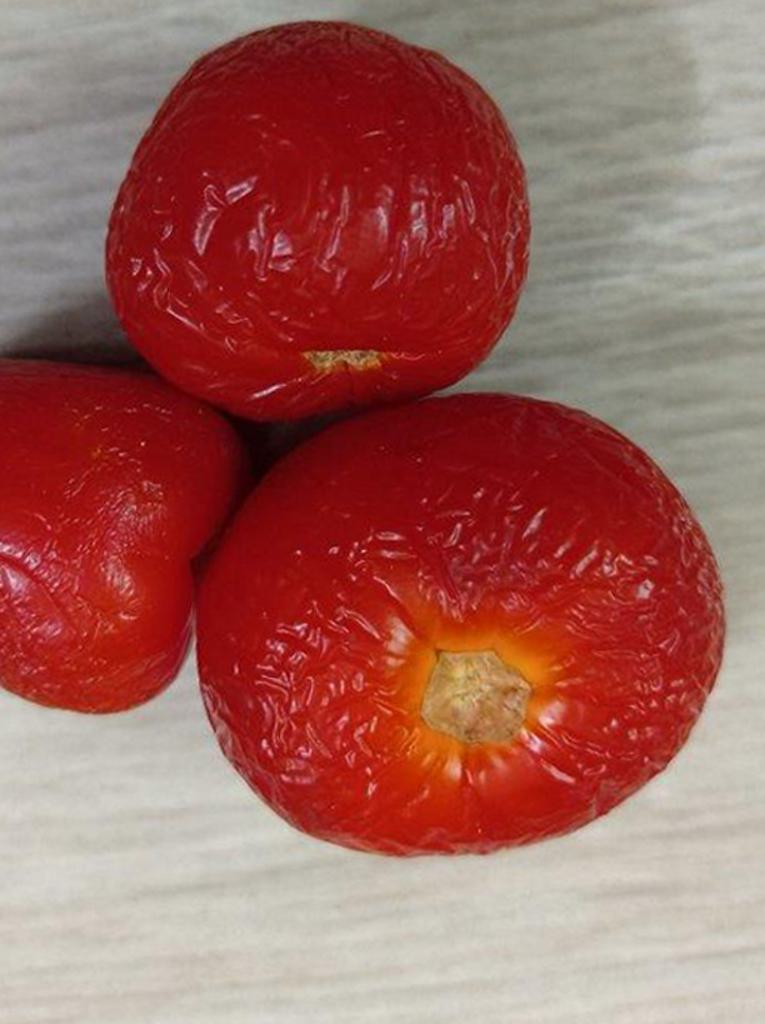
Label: Rotten